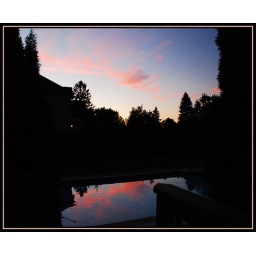
the sky reflecting in our swimming pool. No post processing just the frame. Nature is artistic!